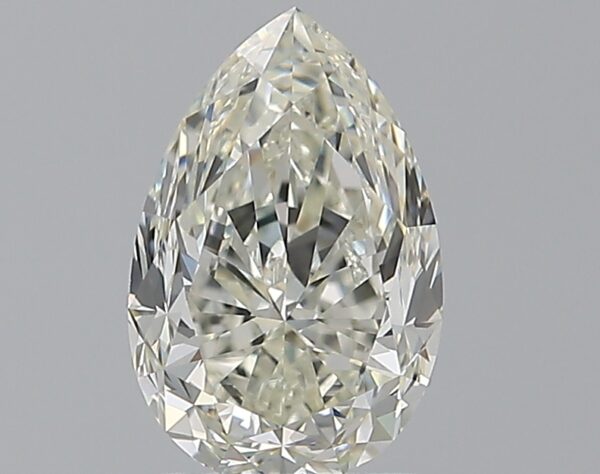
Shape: pear
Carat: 1.51
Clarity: VS1
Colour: J
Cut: GD
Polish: EX
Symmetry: EX
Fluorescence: ST
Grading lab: GIA
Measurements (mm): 9.07 x 5.94 x 4.13